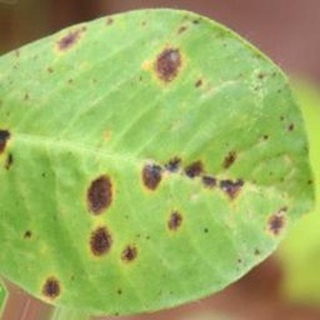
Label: groundnut_late_leaf_spot